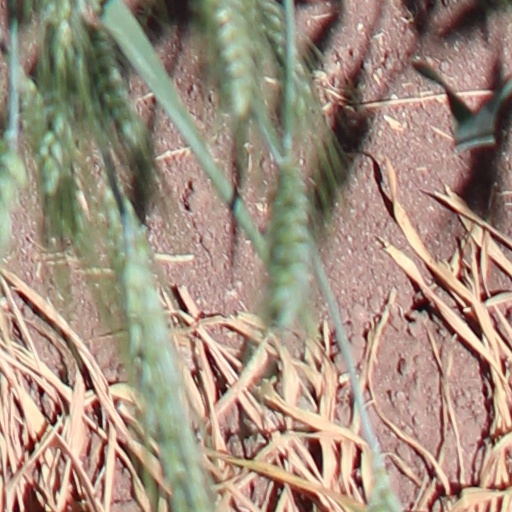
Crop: wheat